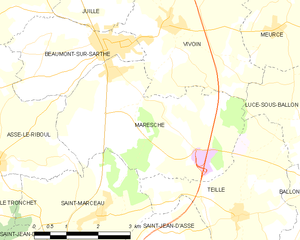
Carte des communes françaises
Maresché est une commune française, située dans le département de la Sarthe en région Pays de la Loire, peuplée de 886 habitants.